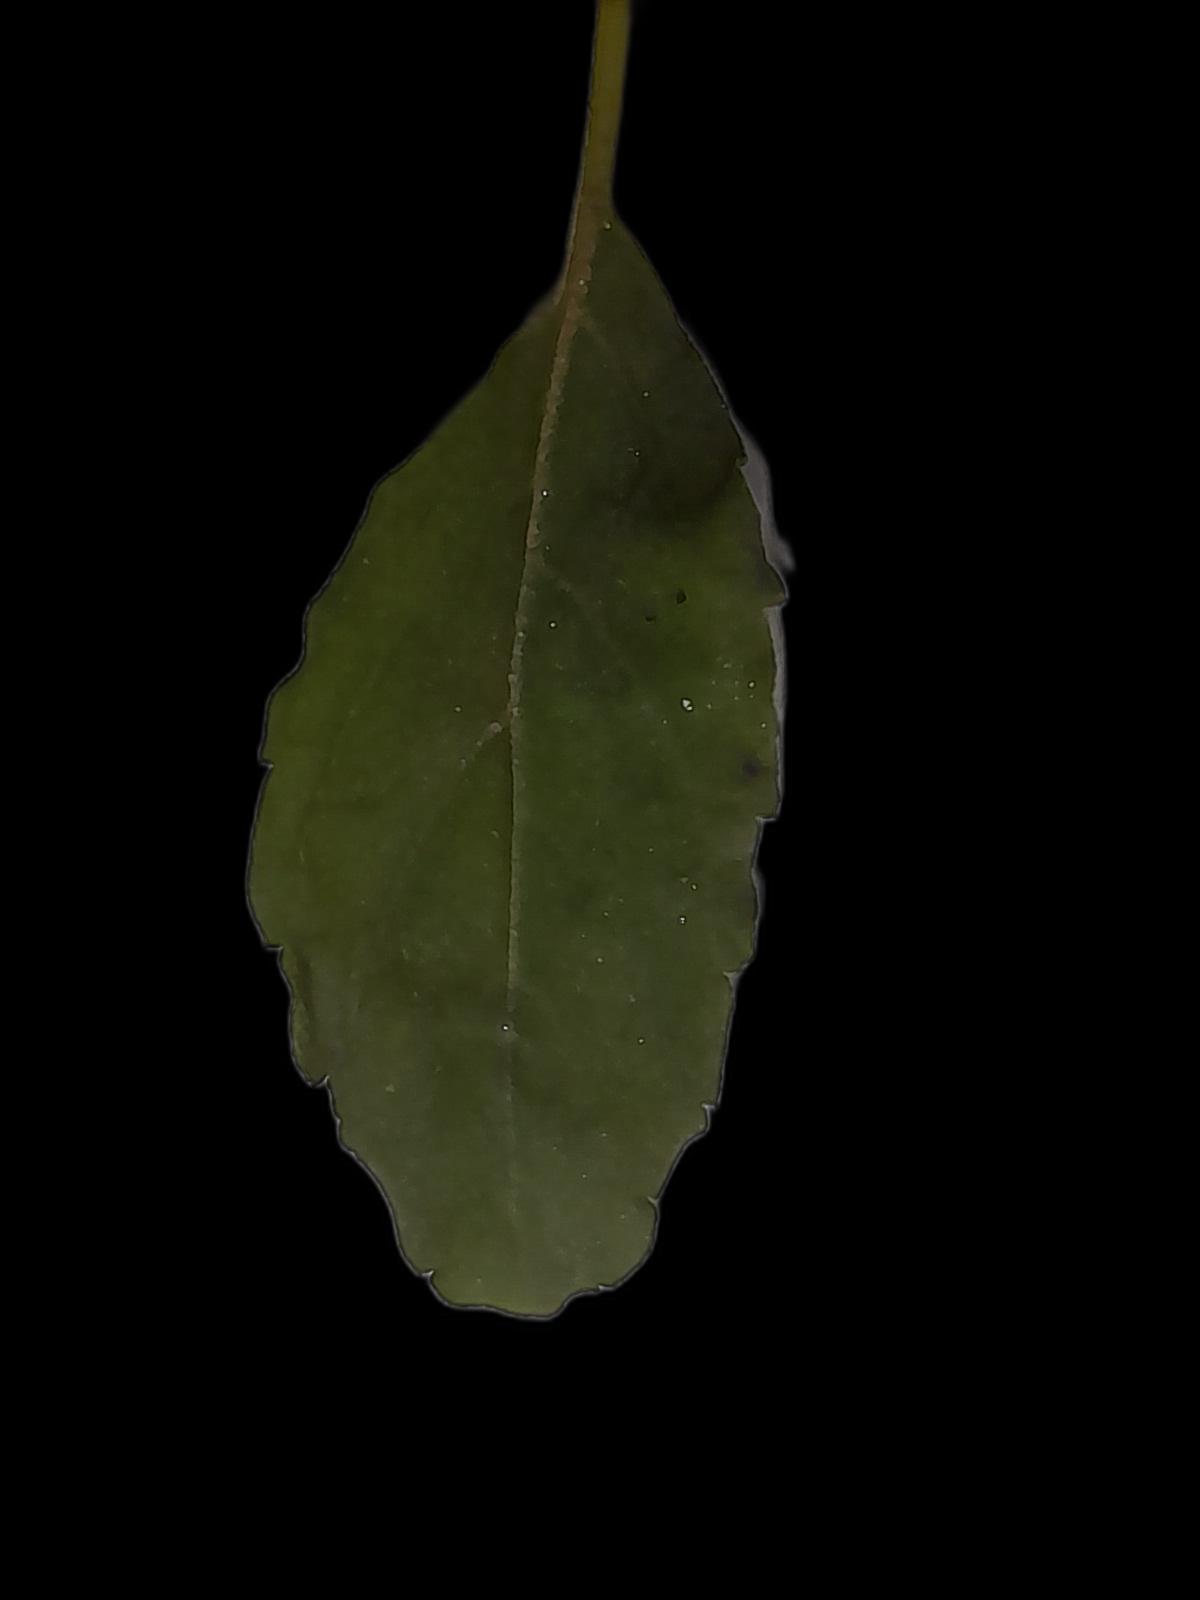
Plant: Tulsi